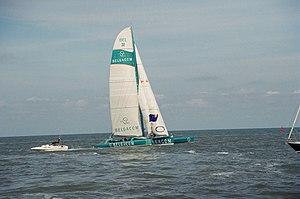
Le trimaran Belgacom de Jean-Luc Nélias photographié durant les Tall Ships' Races 2003. Ce trimaran ORMA est maintenant connu sous le nom de Gitana 11.
Le groupe Belgacom-Proximus, composé de Proximus SA et de ses filiales, est une entreprise belge de télécommunications, la première entreprise de télécommunications en Belgique, issue de l'opérateur historique national.
La Forêt-Fouesnant est une commune du département du Finistère, dans la région Bretagne, en France. La Forêt-Fouesnant possède aussi un port de plaisance : Port-la-Forêt. Avec Bénodet et Fouesnant, La Forêt-Fouesnant forme désormais la « Riviera bretonne », nouvelle appellation touristique.
Loïck Peyron, né le 1ᵉʳ décembre 1959 à Nantes, est un navigateur français.
Jean-Luc Nélias, né le 8 juin 1962 à Quimper, est un skipper français. En 2011-2012, il est embarqué en tant que navigateur sur Groupama 4 pour la Volvo Ocean Race. En 2019, il participe à Brest Atlantiques sur le trimaran Sodebo Ultim 3.